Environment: real
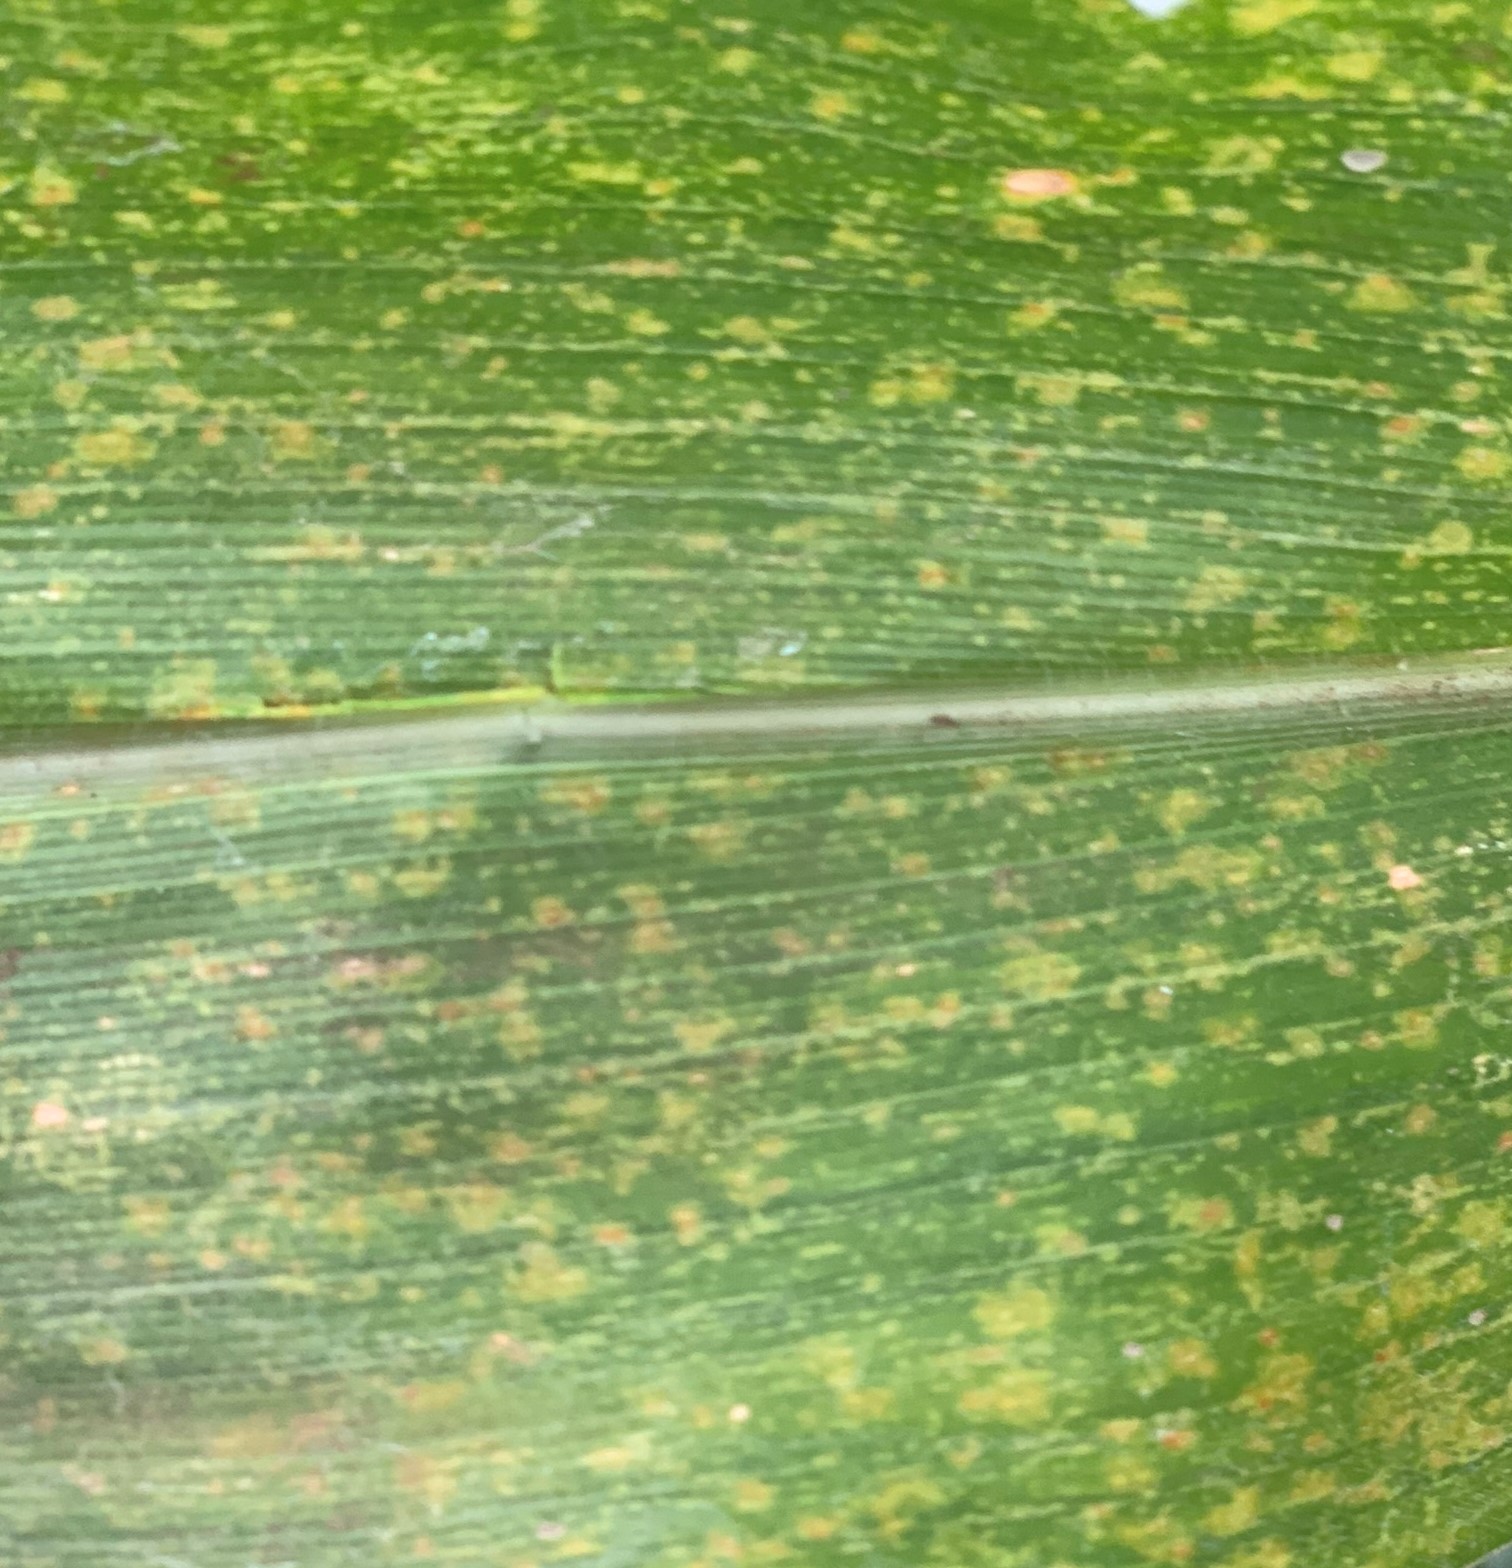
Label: lethal_necrosis